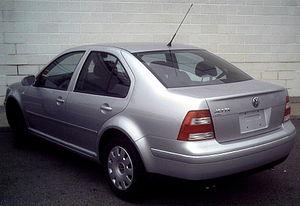
La Volkswagen Jetta City est une automobile fabriquée entre 2006 et 2014 par Volkswagen. Elle est commercialisée au Canada, en Chine et en Amérique du Sud. Elle est dérivée de la Volkswagen Bora. Elle possède une boîte manuelle à 5 rapport ou une automatique à 4 rapports. Elle est aussi commercialisée au Mexique sous le nom de Bora clasico, elle se démarque de la Jetta City par des feux arrière différents.